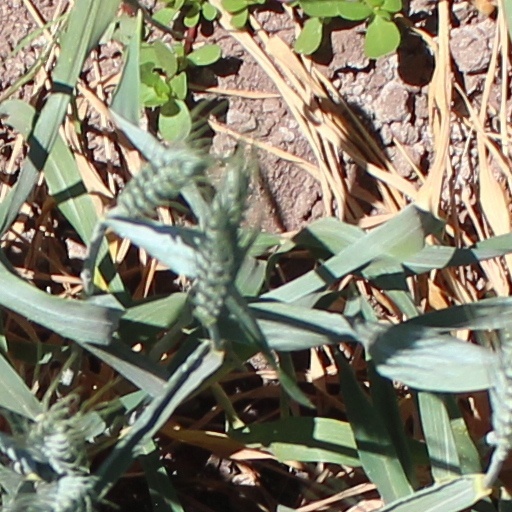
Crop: wheat